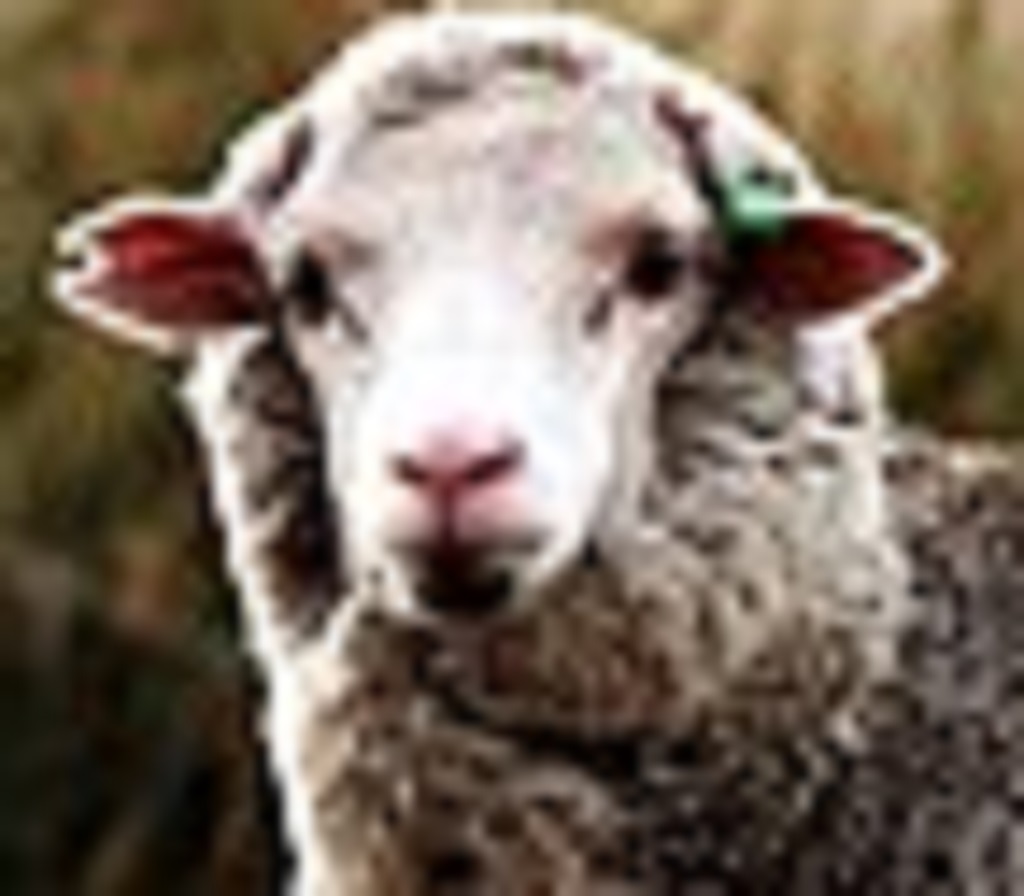
Label: no pain